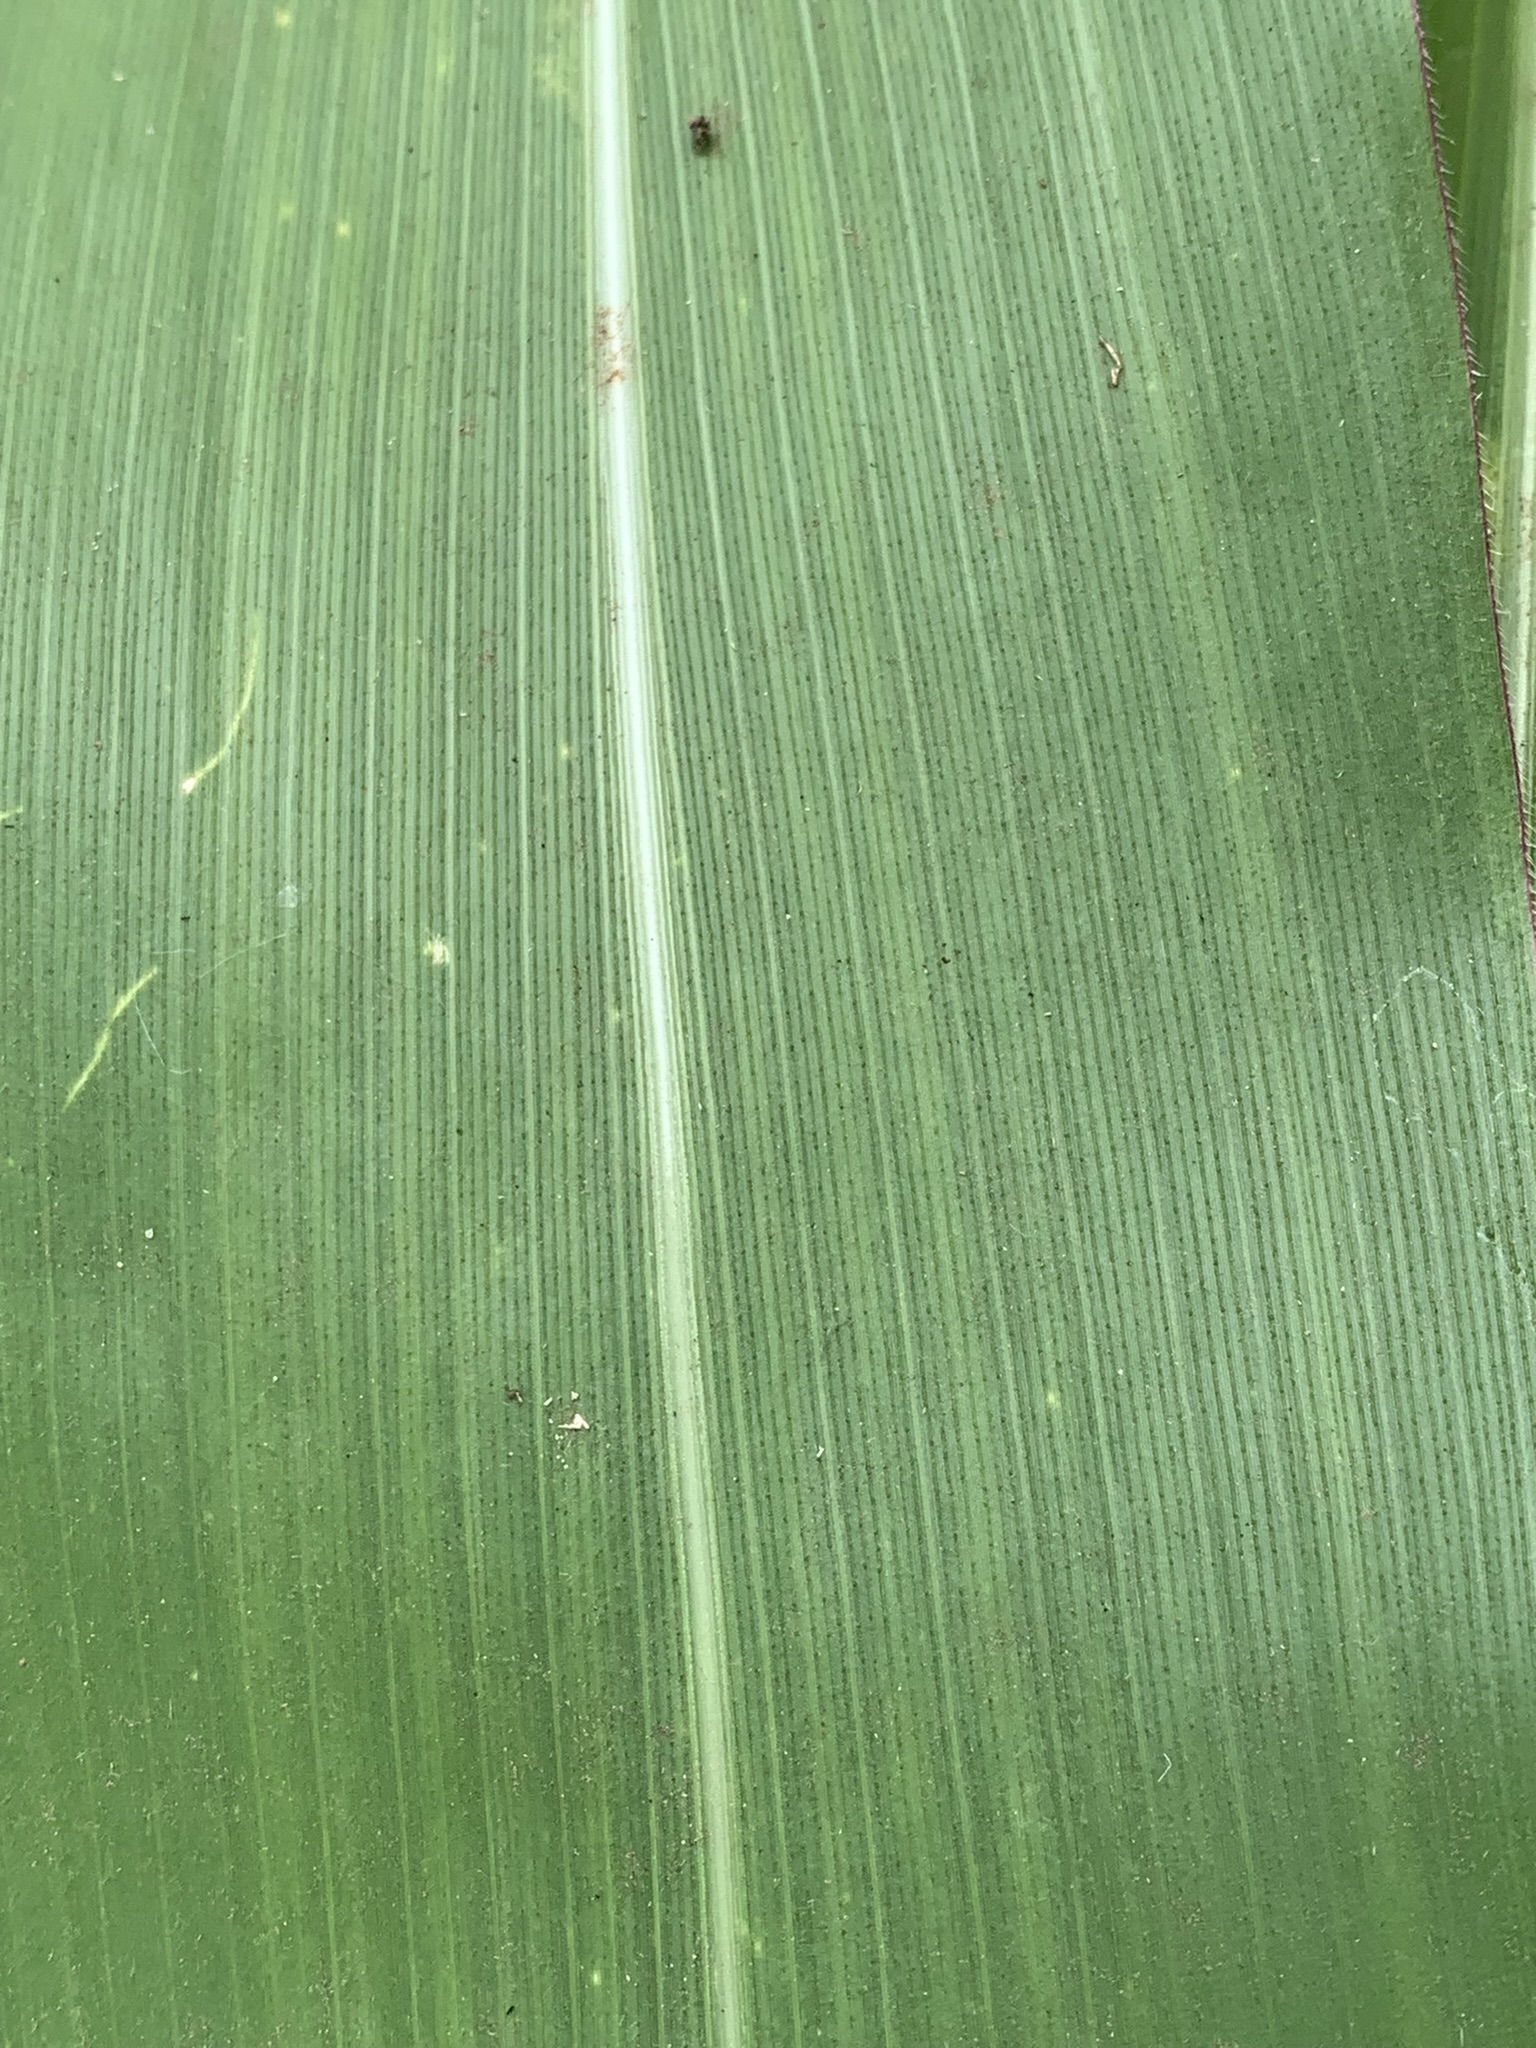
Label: Healthy